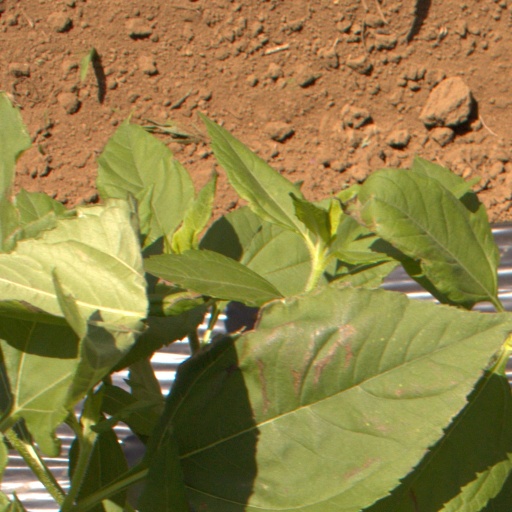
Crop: Jerusalem artichoke